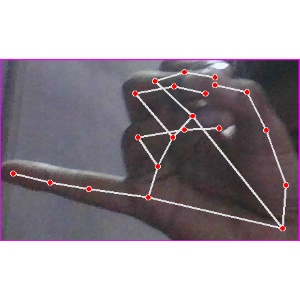
अक्षर: च